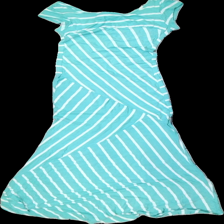
View: back
Type: Dress
Category: Ladies
Brand: Not in the list
Brand text on label: J mode
Colors: Turquoise, White
Material: 100% viskos
Pattern: Striped
Cut: C-collar
Season: All
Holes: Minor
Damage: hål
Damage location: middle center
Damage 2: nopprigt
Damage 2 location: middle center
Price range: <50
Recommended usage: Export
Description: lång randig klänning